Apas Jumagulov

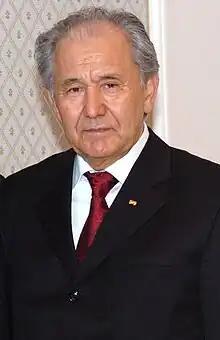
Jumagulov in 2006

Apas Jumagulovich Jumagulov (born 19 September 1934) served as the Prime Minister of Kyrgyzstan from 14 December 1993 to 24 March 1998.